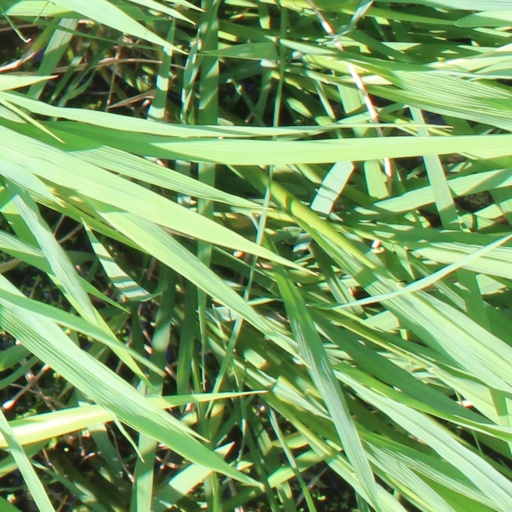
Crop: rice